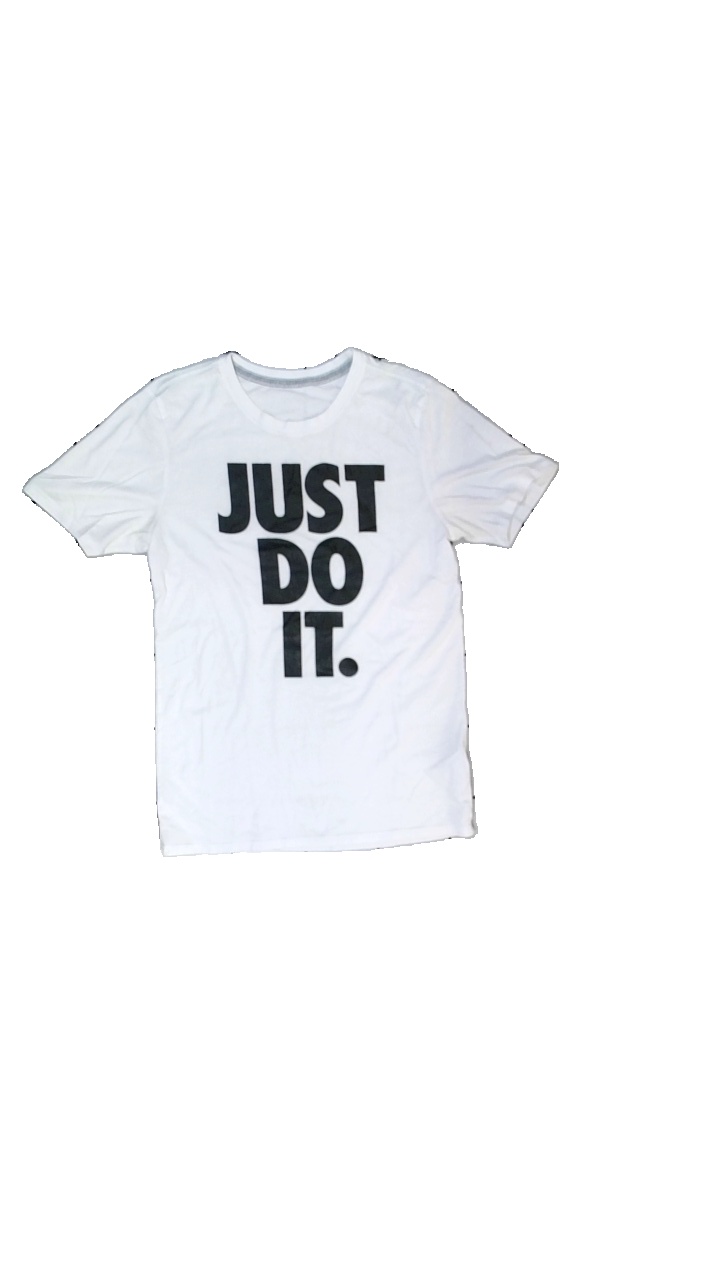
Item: T-shirt (Ladies)
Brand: Nike
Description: t-shirt med tryck
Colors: White, Black
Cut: C-collar
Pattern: Logo print
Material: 50% polyester 25% bomull 25% viskos
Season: All
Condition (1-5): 2
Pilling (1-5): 2
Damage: svett fläckar
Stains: Minor
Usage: Export
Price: <50